Burton upon Trent

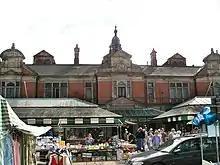
Burton Market Hall on market day. Built in 1883 to replace an older structure, the footprint of which is marked by four L-shaped metal pieces set into the ground roughly halfway between the church and the high street. The hall has a trussed roof with cast iron support pillars. Architects: Dixon & Moxon of Barnsley

The town is currently home to eight breweries; Coors Brewers Ltd: formerly Bass Brewers Ltd, and now the UK arm of Molson Coors Brewing Company – which produces Carling and Worthington Bitter; Marston's, Thompson and Evershed plc, bought by Wolverhampton & Dudley Breweries now renamed Marstons plc. The Marston's Brewery produces its own brands, draught Marston's Pedigree, draught Hobgoblin and also draught Bass under licence from InBev.